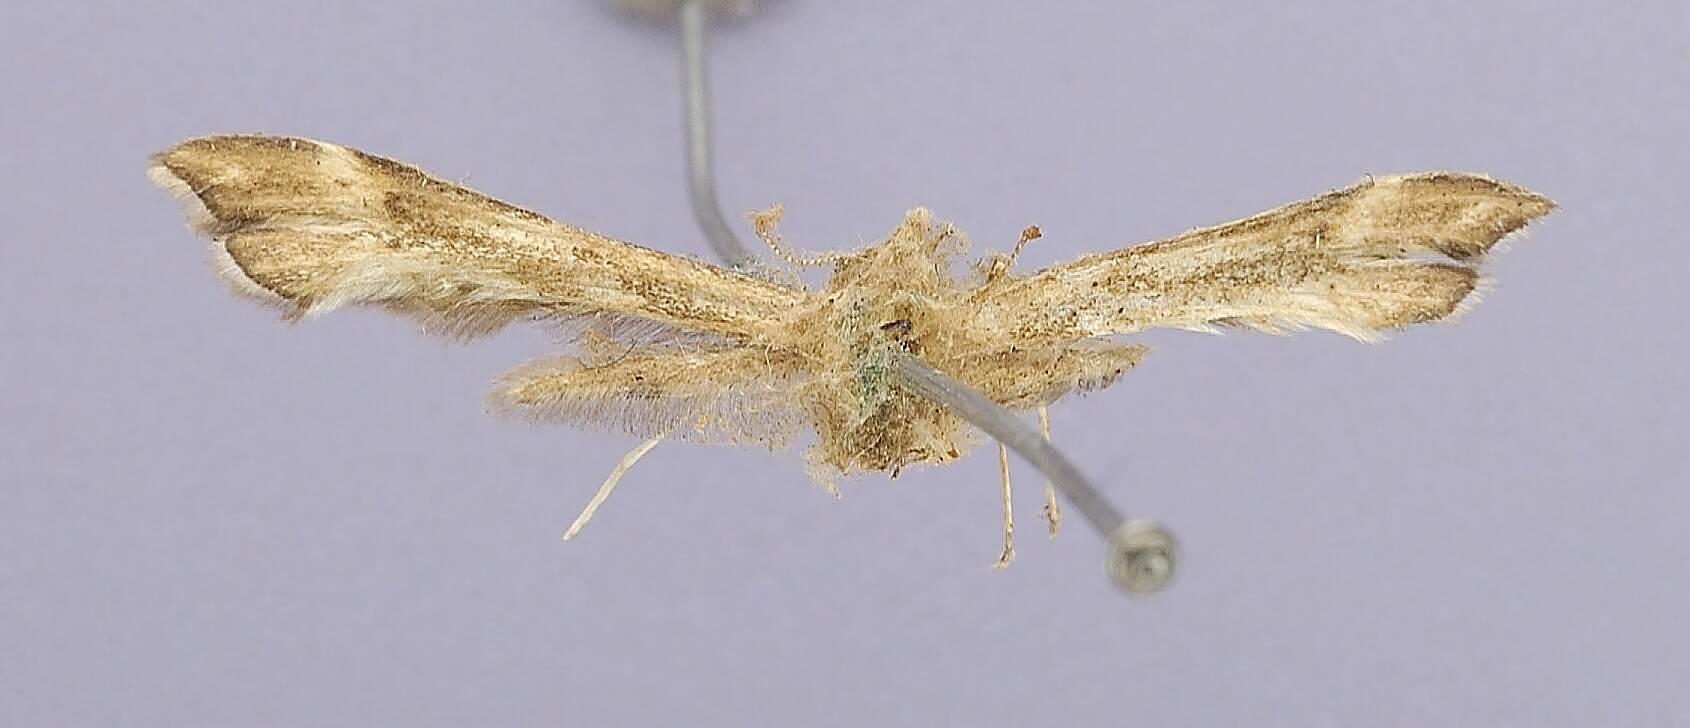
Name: Pterophorus marginidactylus
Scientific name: Pterophorus marginidactylus Fitch, 1854
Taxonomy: Animalia, Arthropoda, Insecta, Lepidoptera, Pterophoridae, Pterophorinae
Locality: [Not Stated], New York, United States
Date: June